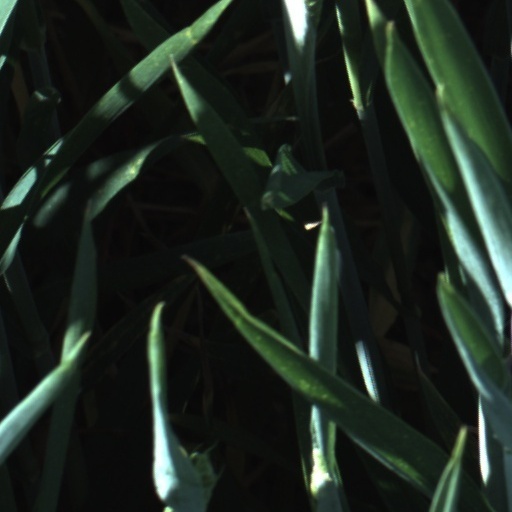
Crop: wheat